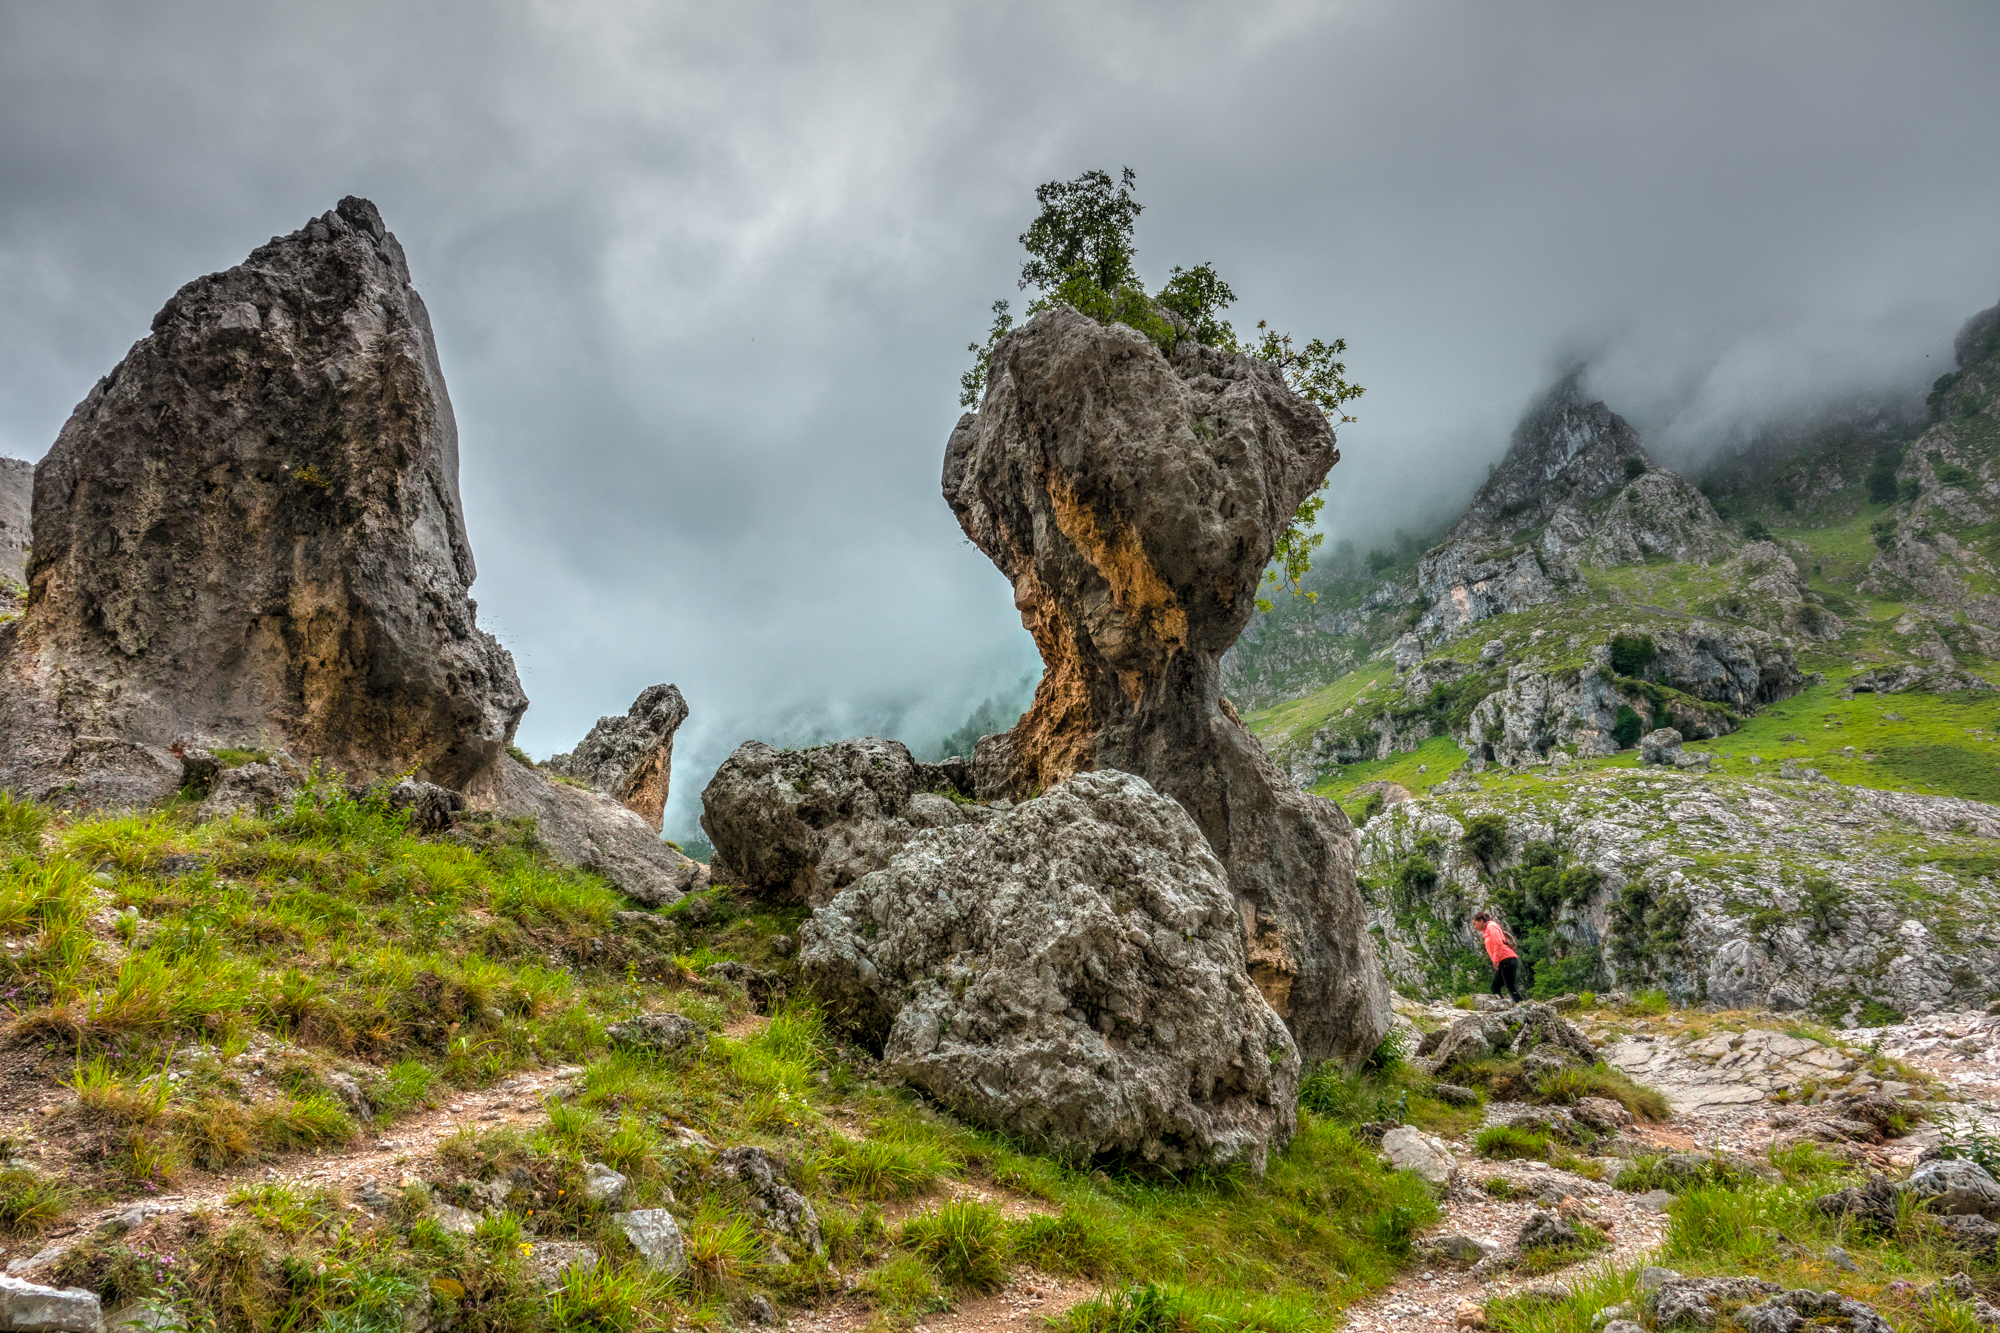
landscape, coast, tree, nature, rock, wilderness, mountain, hill, flower, mountain range, formation, cliff, terrain, material, ridge, hdr, spain, geology, boulder, paisajes, rutadelcares, picosdeeuropa, es, espana, ggl1, gaby1, xovesphoto, sonydscrx10iii, sonyrx10iii, rx10iii, rx10m3, orientedeasturias, principadodeasturias, cares, asturias, woody plant, mountainous landforms